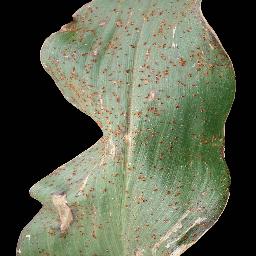
Label: Corn_(Maize)___Common_Rust